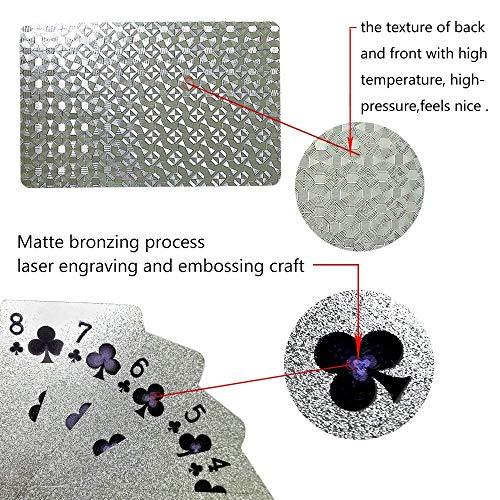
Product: Poker Playing Cards 1 Deck Silver Play Gift Card Waterproof for Party or Collection
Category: Toys & Games | Games & Accessories
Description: Playing Cards material is Environmentally PET, 100% waterproof.
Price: $8.67
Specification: ProductDimensions:3.4x2.2x0inches|ItemWeight:4.8ounces|ShippingWeight:4.8ounces(Viewshippingratesandpolicies)|ASIN:B07H8P59KP|Itemmodelnumber:PokerPlayingCards|Manufacturerrecommendedage:6month-2years